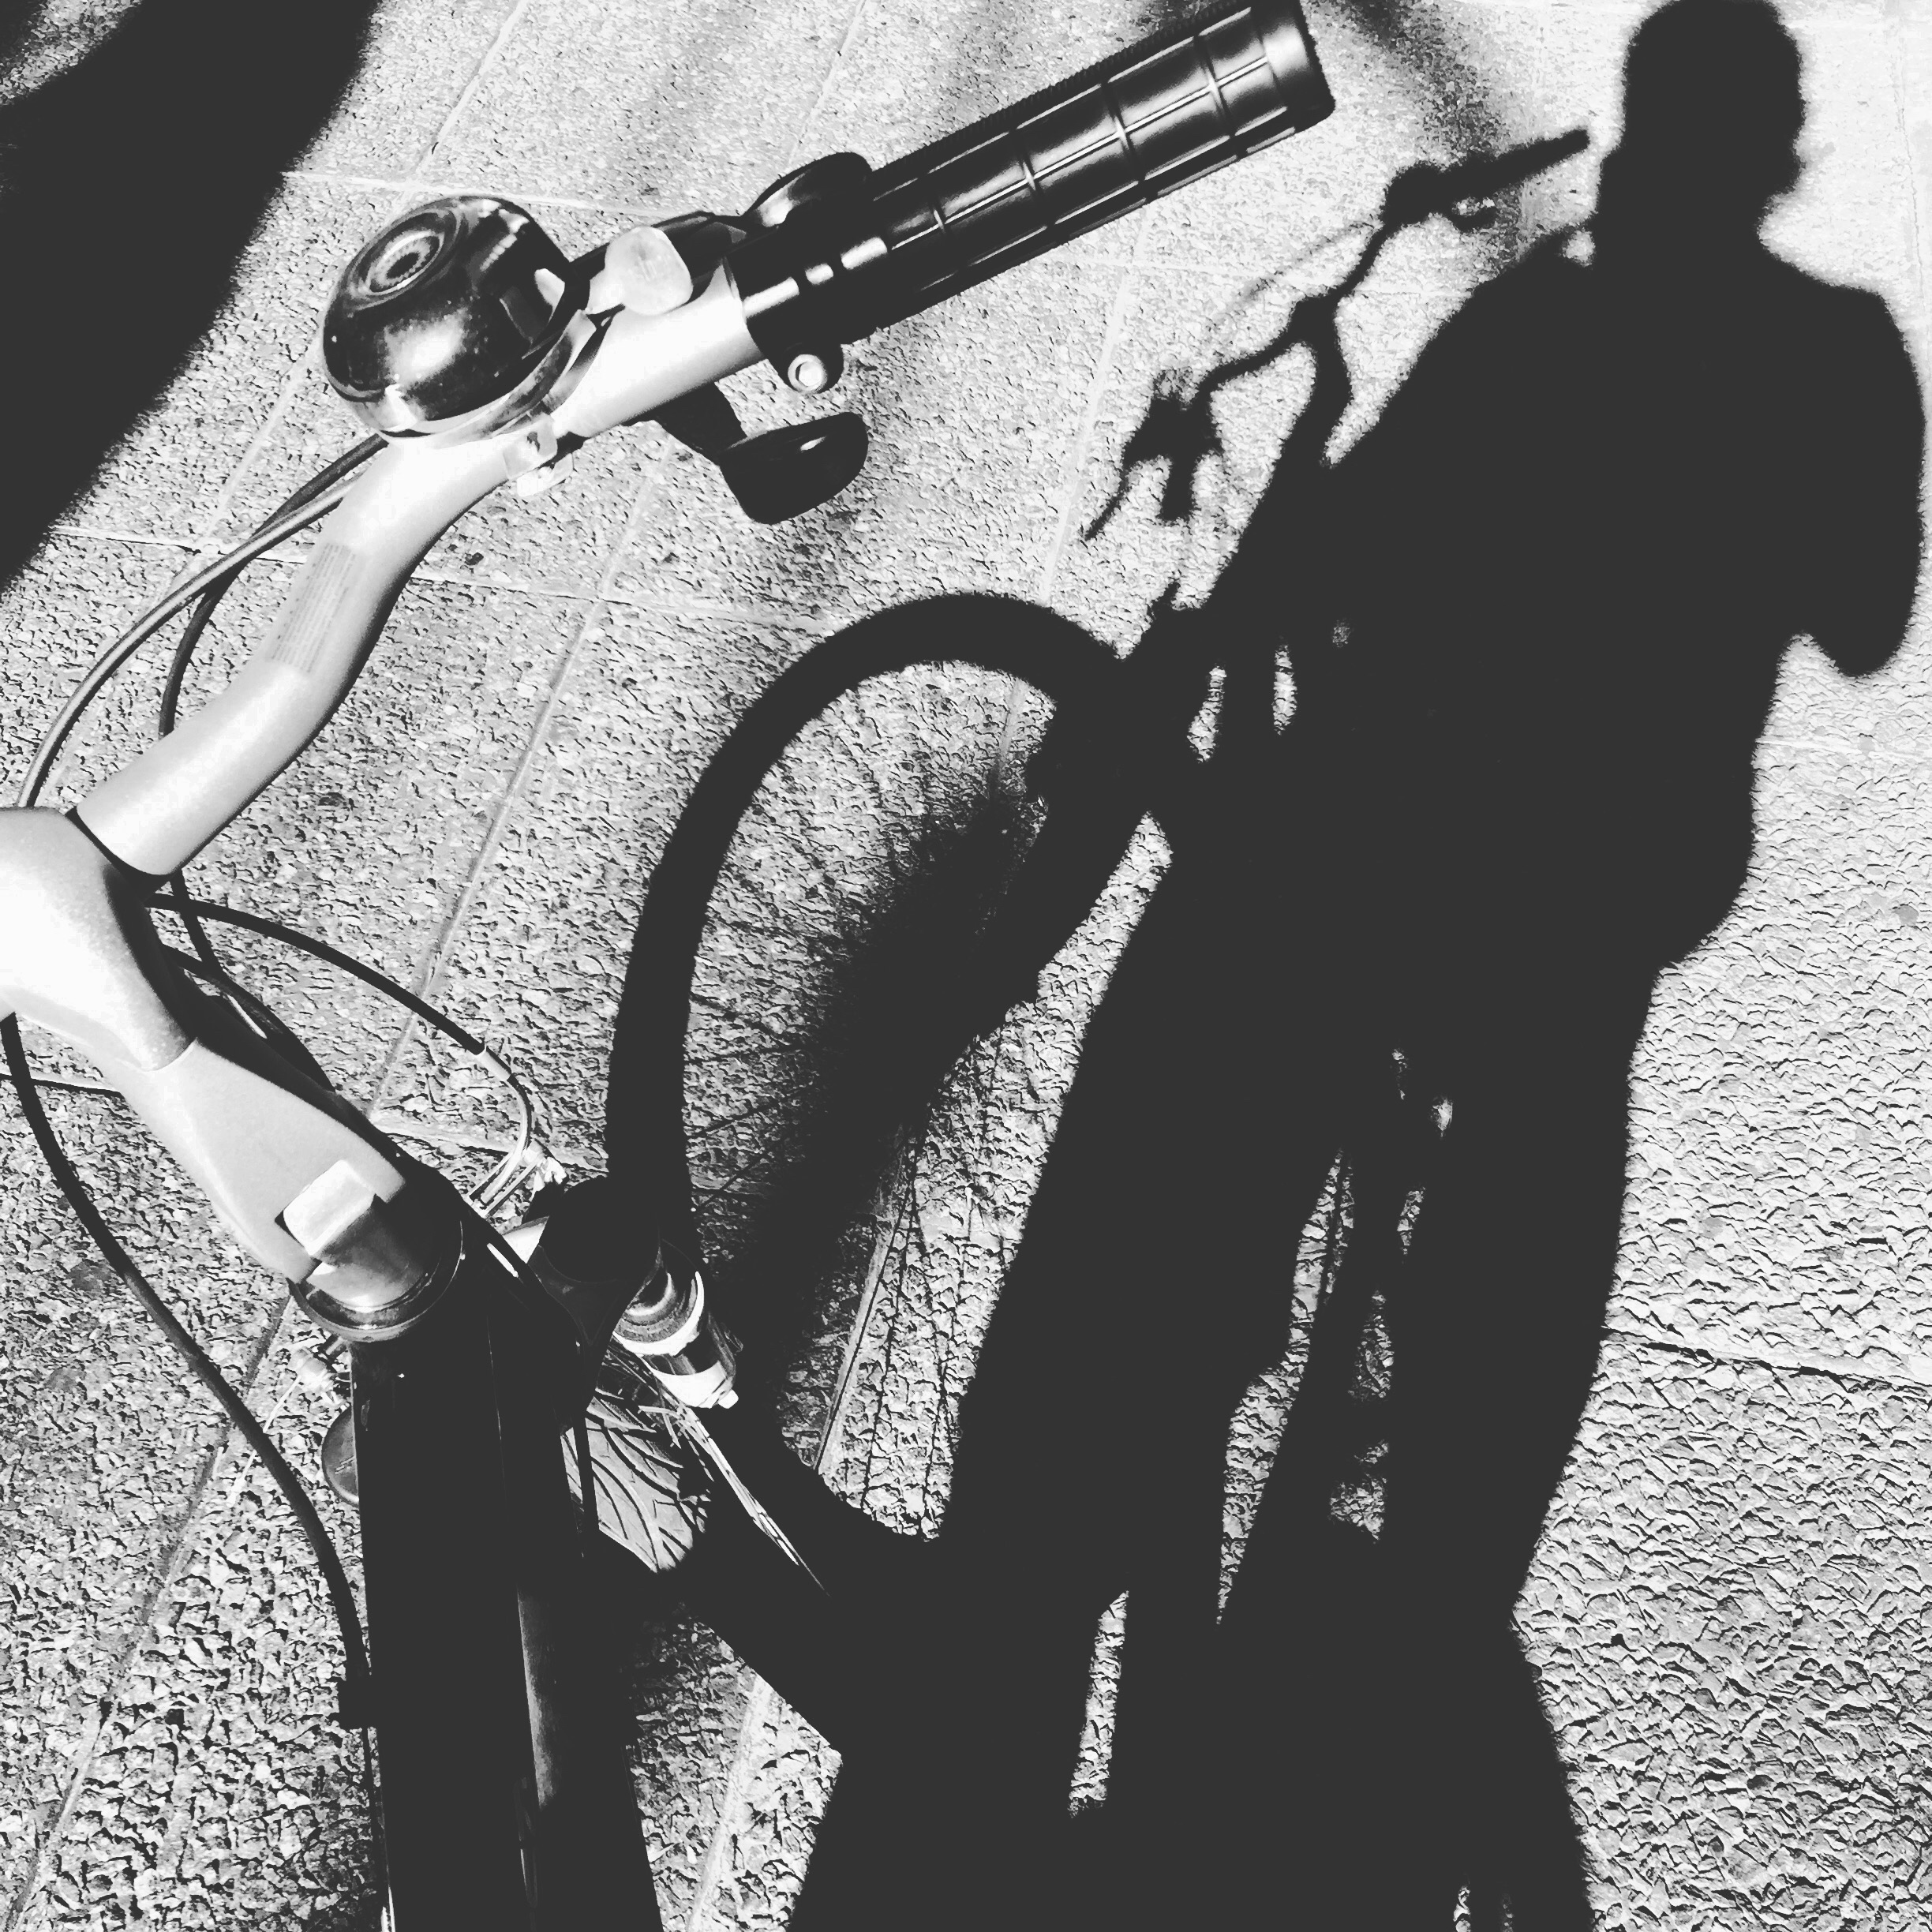
iphone, black and white, black, monochrome, arm, sketch, drawing, illustration, instagram, argentina, iphoneography, project365, squareformat, rodrigoparedes, buenosaires, ar, 160378, 160378com, www160378com, iphone6plus, 355, monochrome photography